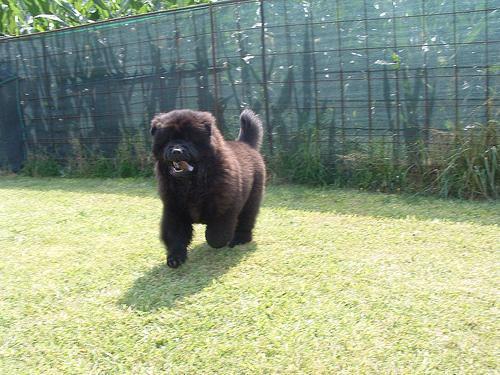
chow